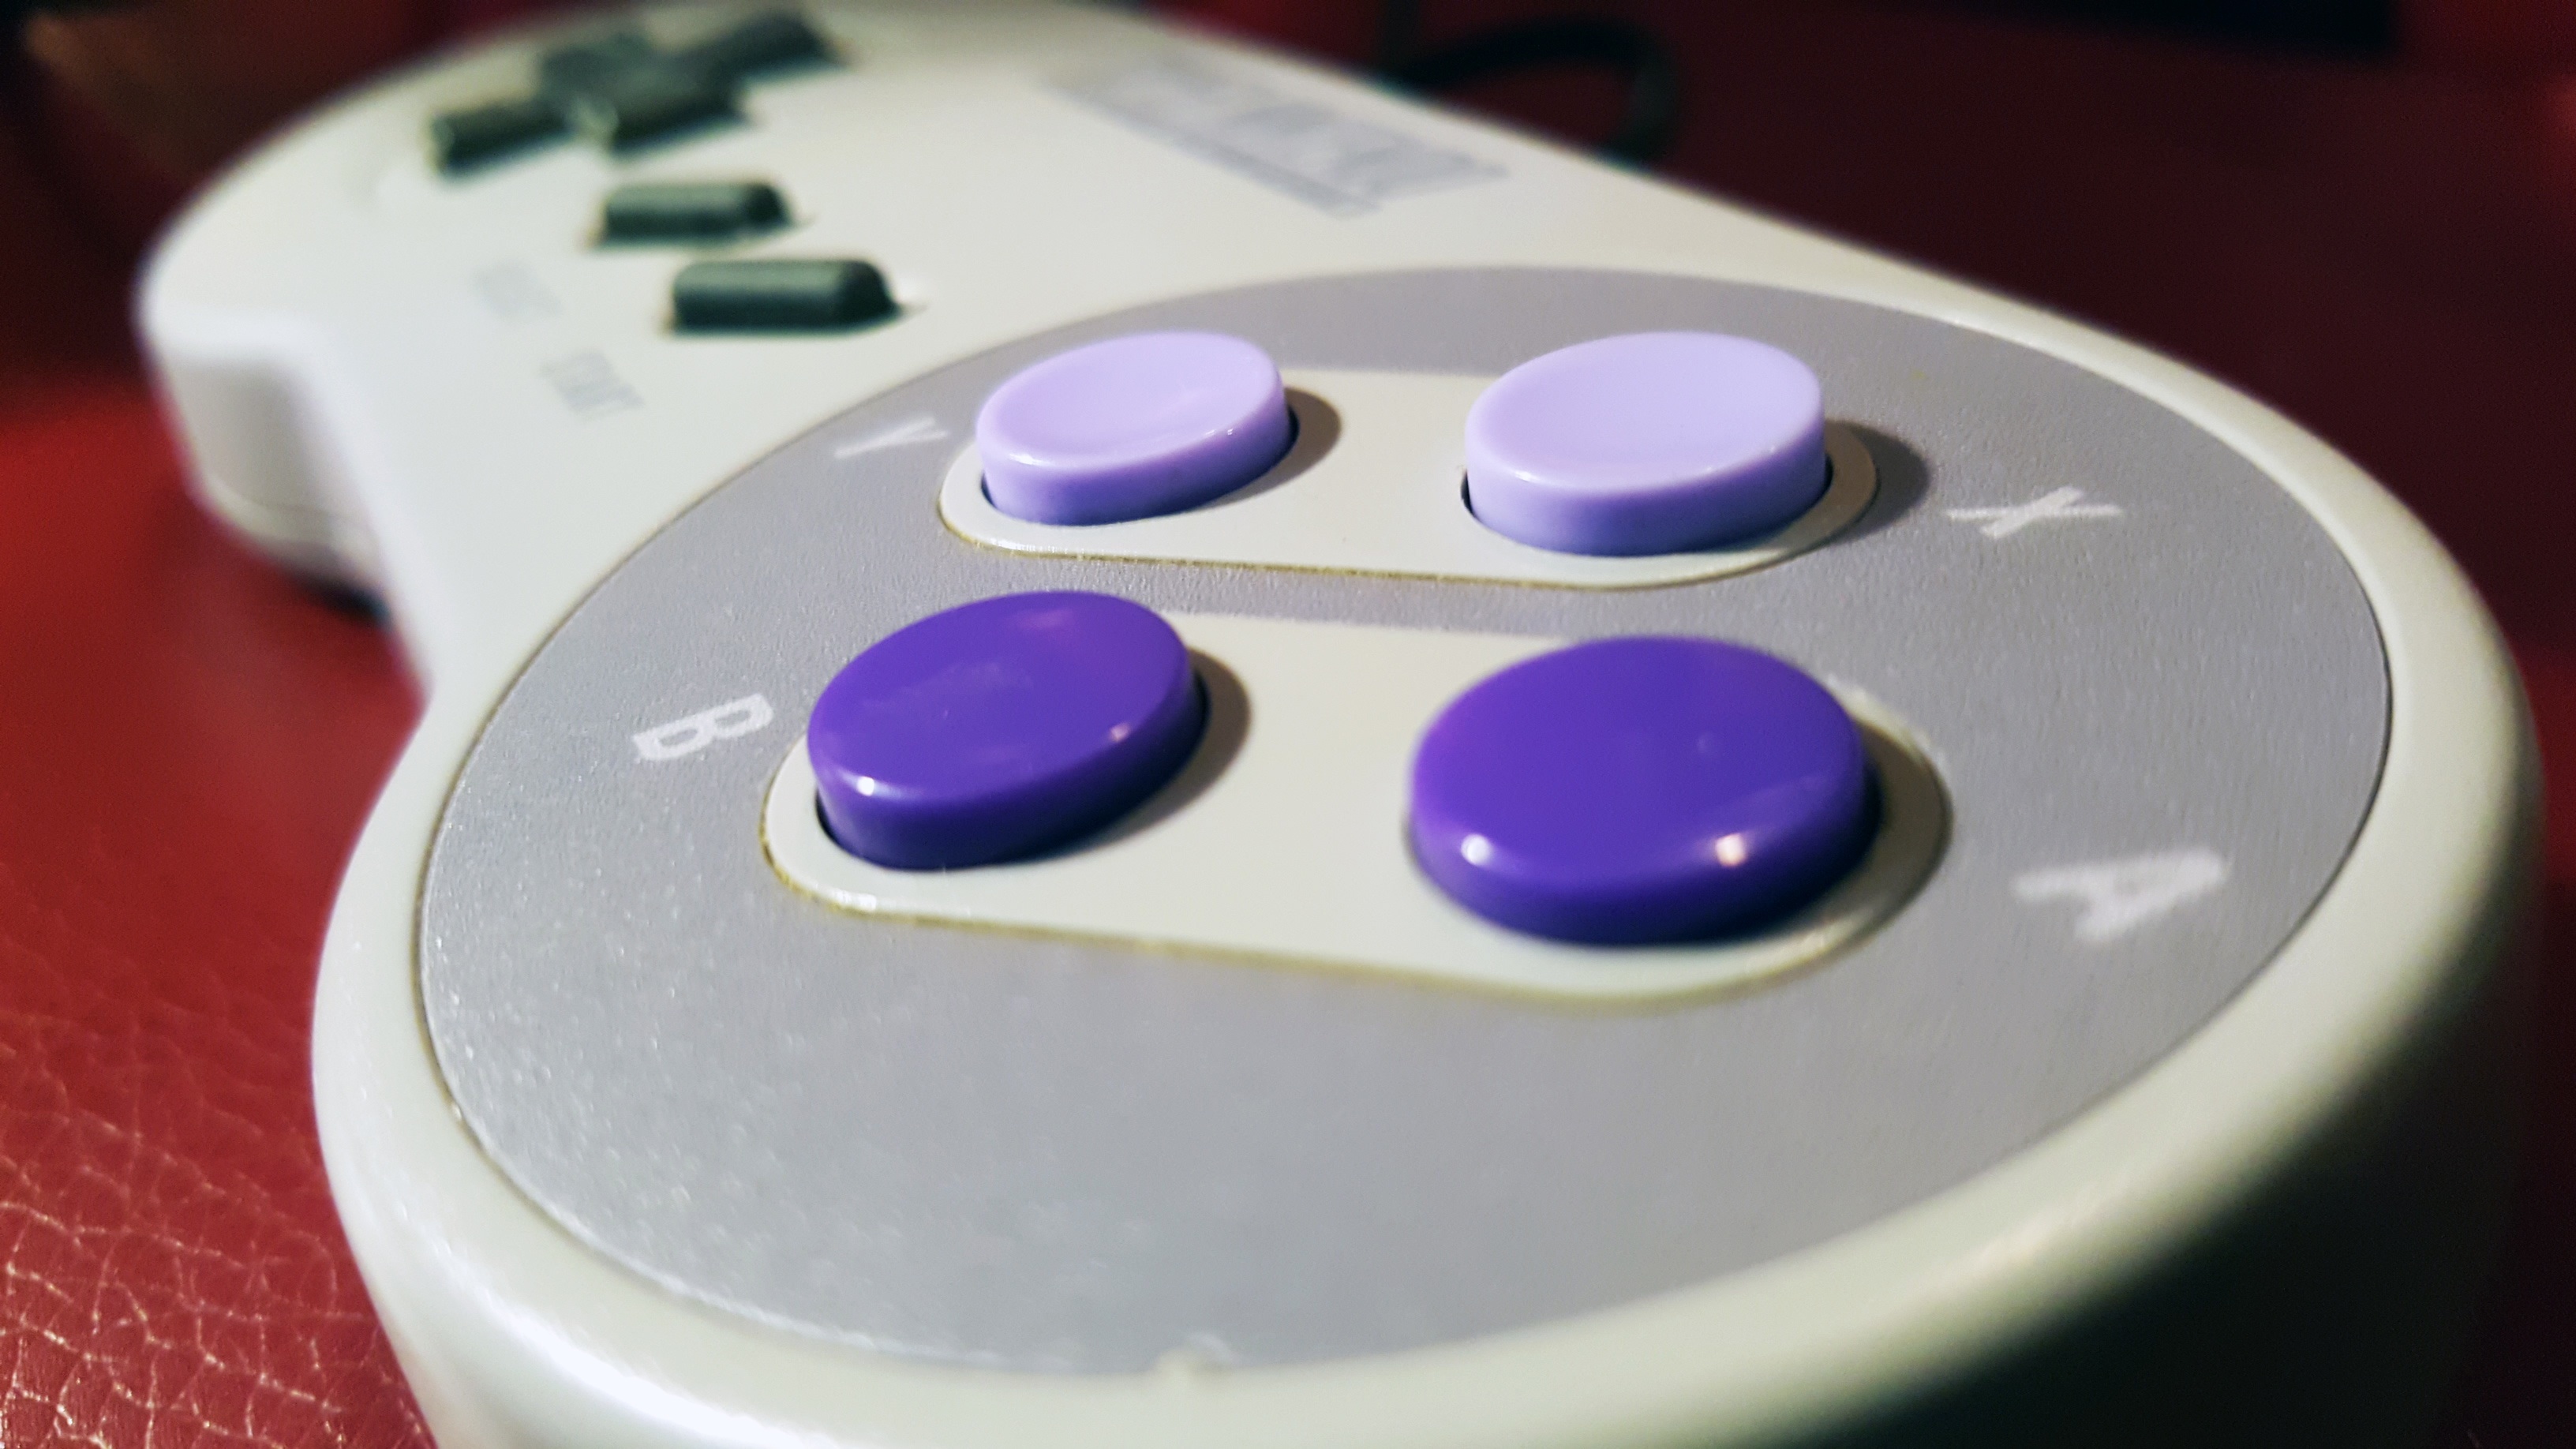
hand, technology, purple, color, gadget, blue, pink, eye, organ, shape, game controller, electronic device, compact disc